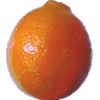
Label: Tangelo 1